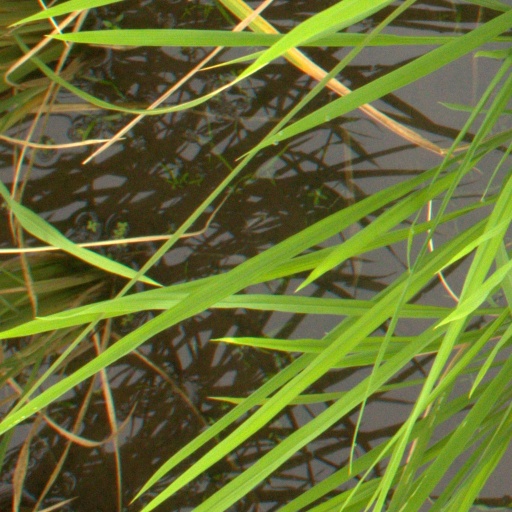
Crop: rice